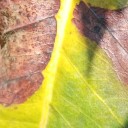
Label: Phoma